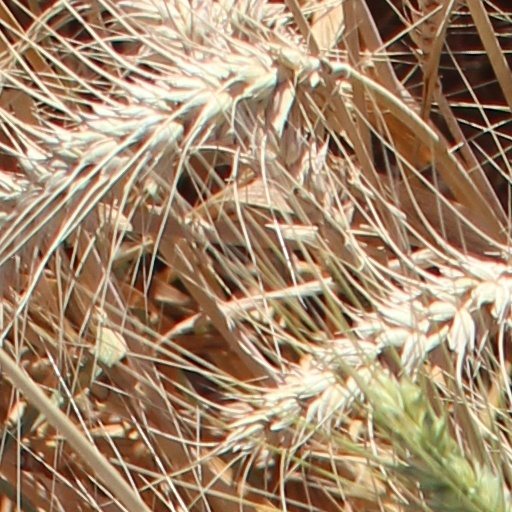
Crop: wheat